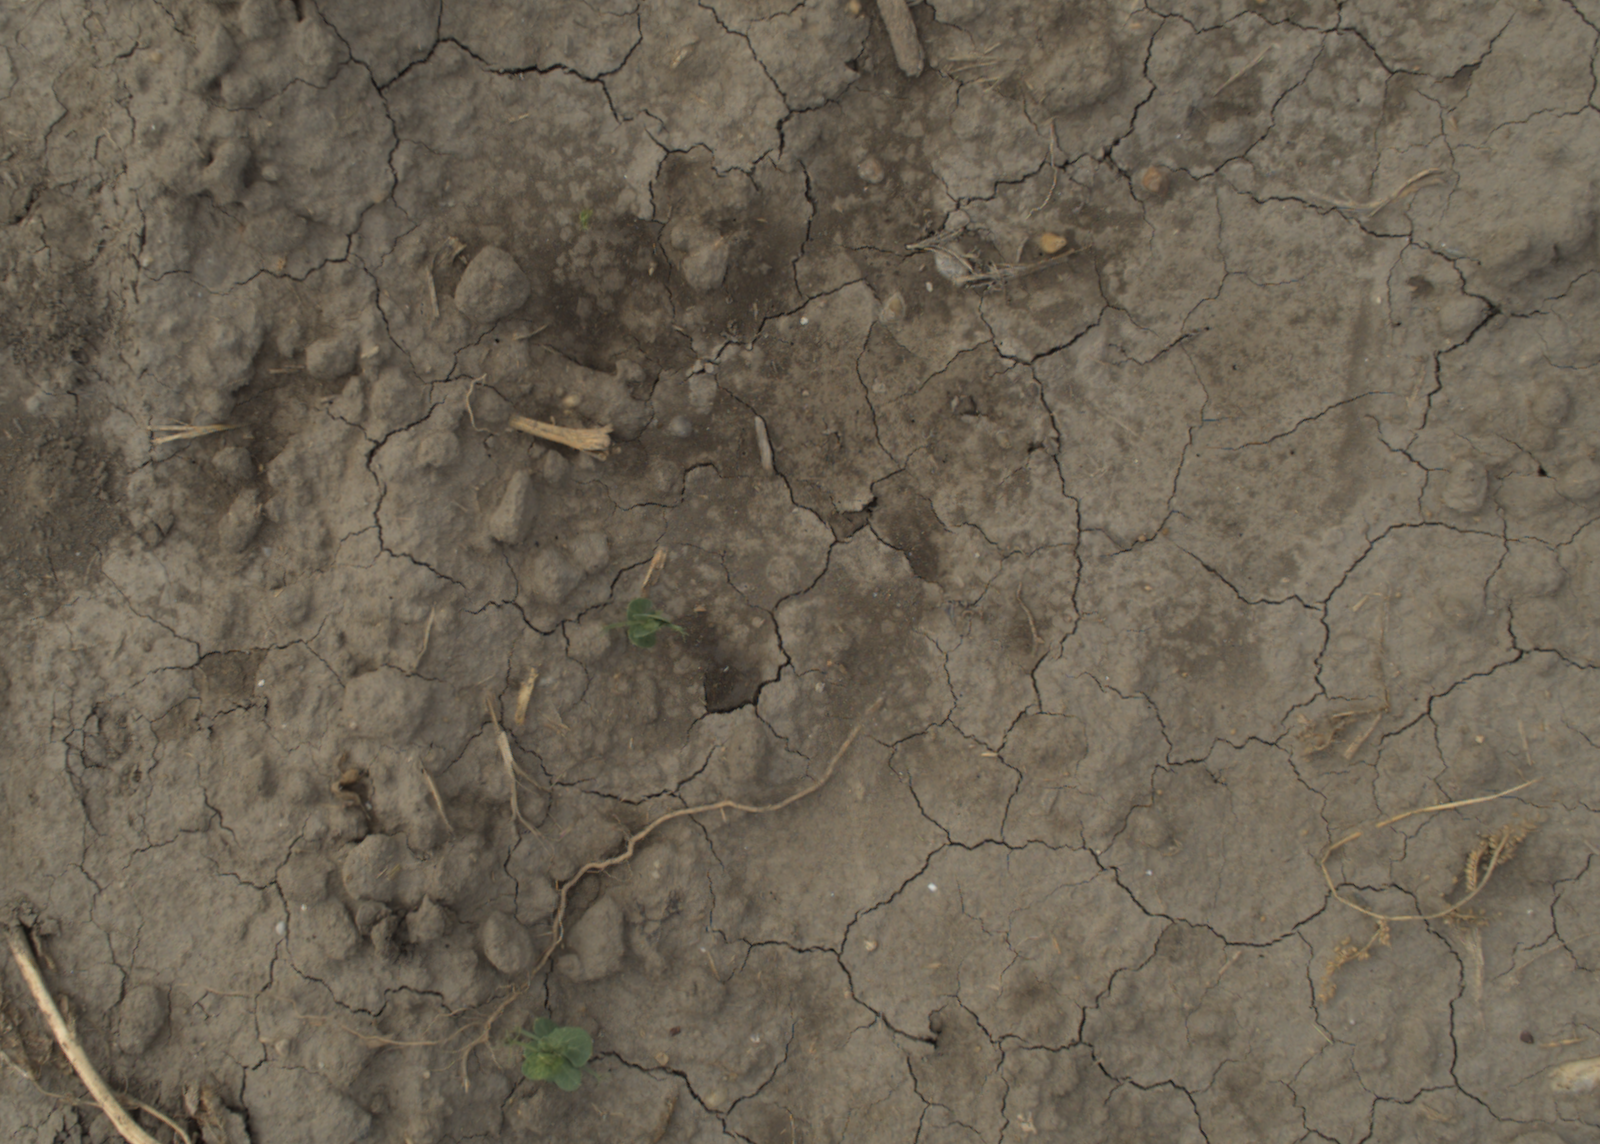
Capture date: 21.09.2021 10:52:48
Weather: mixed
Wind: light
Seeding date: 02.09.2021
Plant canopy height (mm): 962